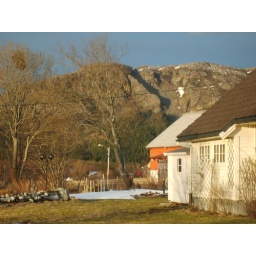
The view of the mountains behind the house in Bindal.